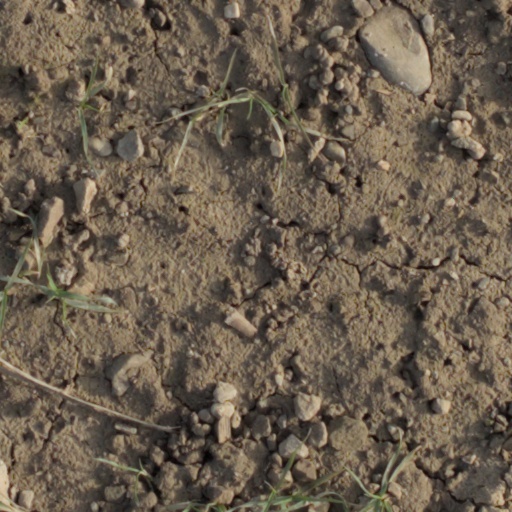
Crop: wheat